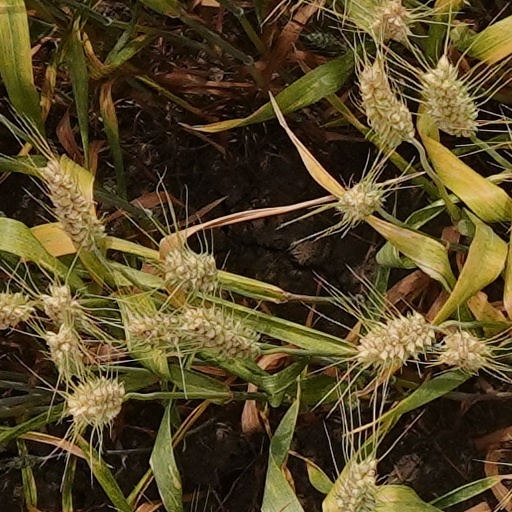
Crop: wheat